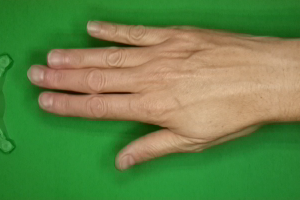
Label: paper